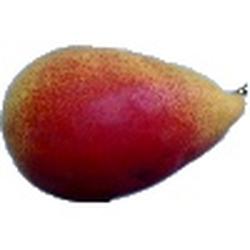
Label: Pear